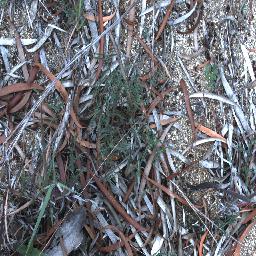
Label: negative